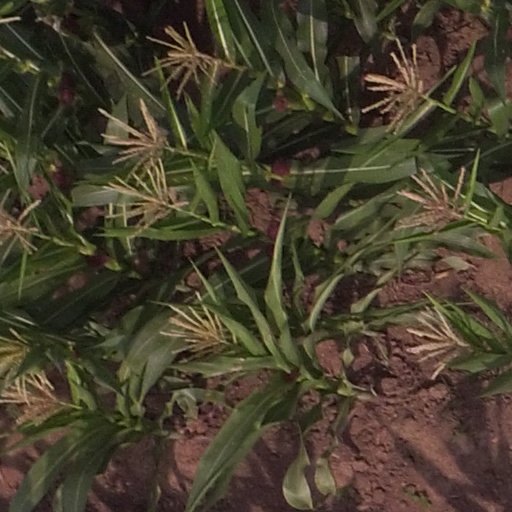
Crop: maize; corn